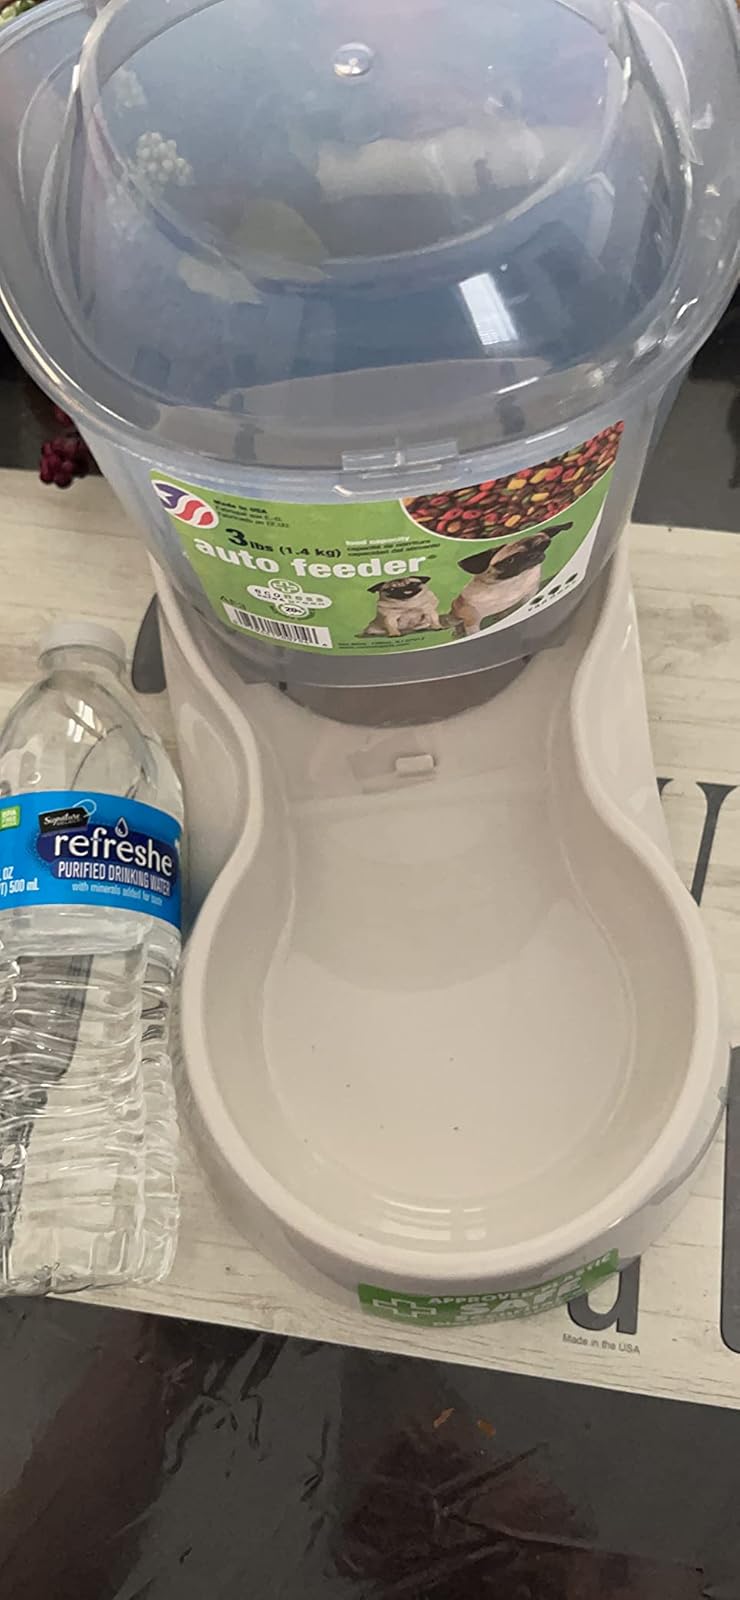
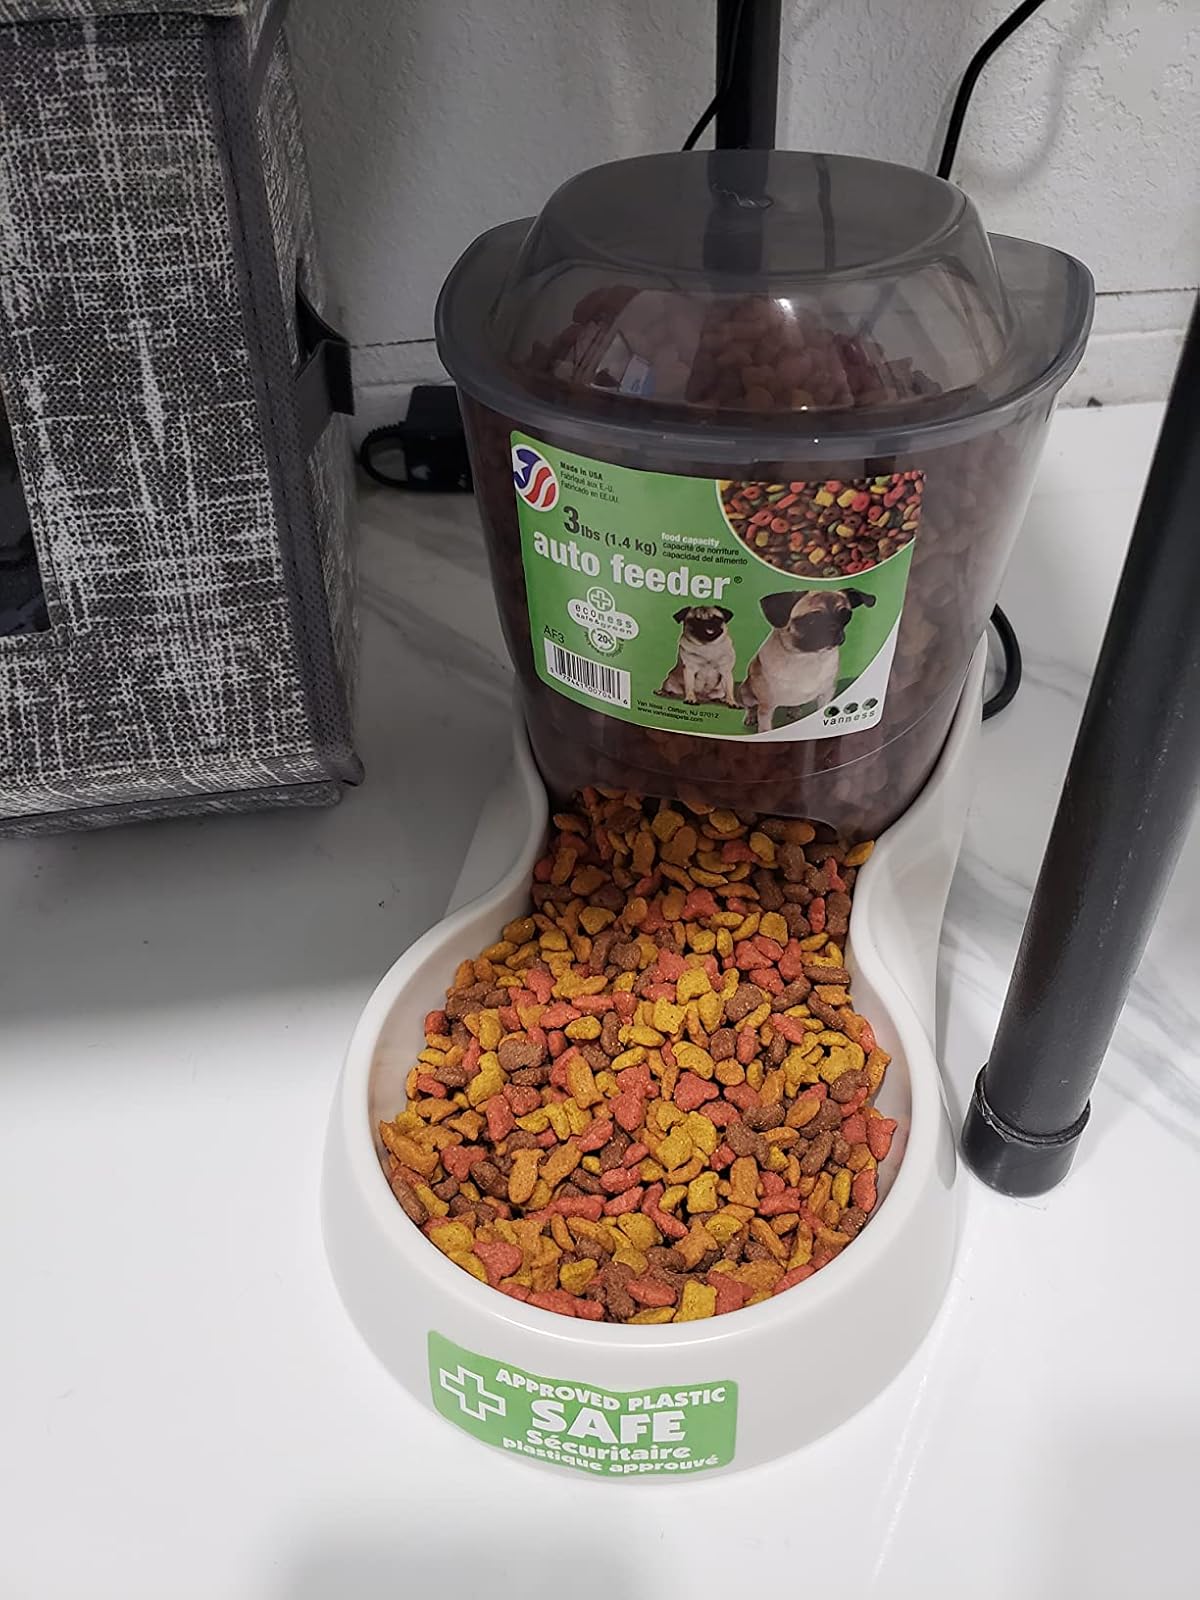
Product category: items_feeder
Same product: yes